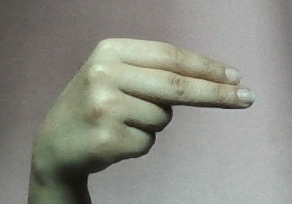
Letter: ain